Jacinto Rodríguez Díaz

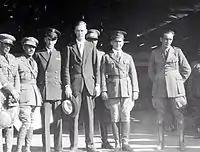
Rodríguez Díaz next to American colonel Charles Lindbergh Guatemalan aviation pioneers Ricardo Rodas and Miguel García Granados Solís.

In 1929, Guatemalan military aviators – led by Colonel Miguel García Granados Solís – had been able to set up a modest airline service in the country using three Ryan Brougham B-5 single engine planes that they used to transport mail and cargo to the farthest posts in Guatemala. Rodríguez Díaz flew to El Petén, a region that due to its remote location, it was much easier to reach El Petén by plane than by land. Rodríguez Díaz landed in Santa Elena on 20 Jul 1929, San Francisco in two occasions and La Libertad also in 1929. The first plane to land La Libertad was piloted by coronel Miguel García-Granados Solís -grandchild of former president Miguel García Granados- in 1926, followed by a visit of the famous American pilot Charles Lindbergh and Rodríguez Díaz was the third to land there in 1929.